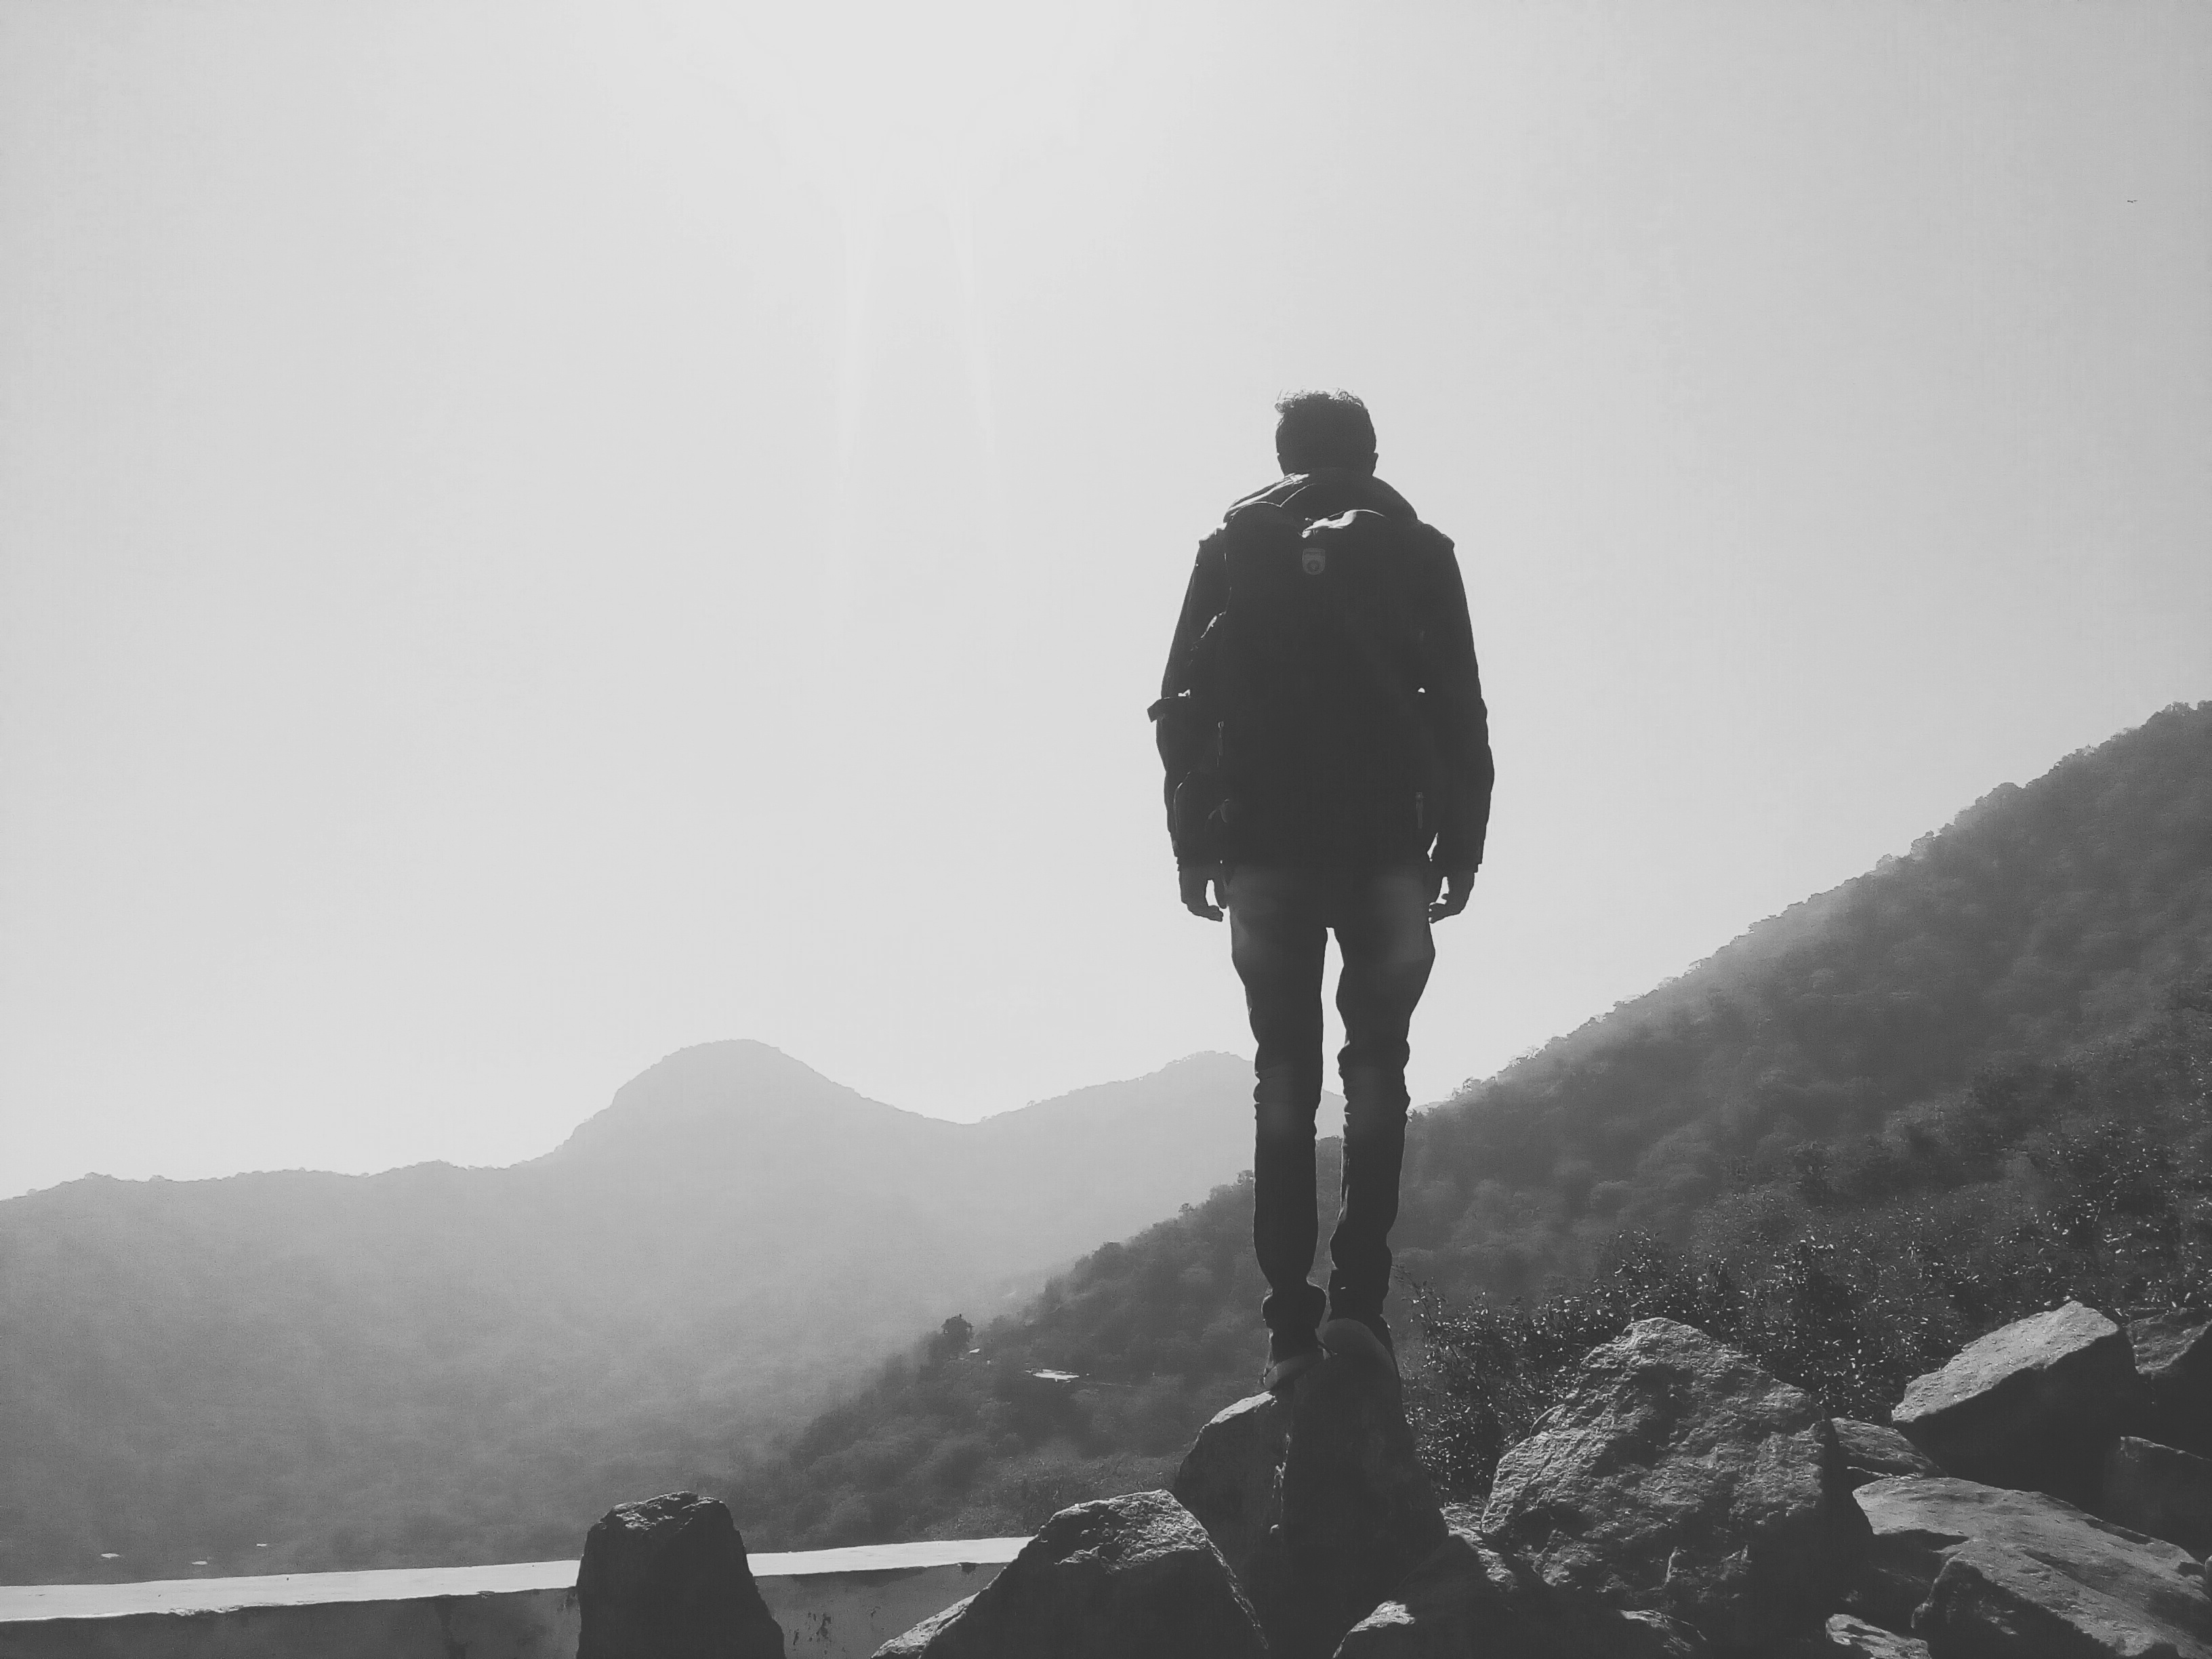
man, landscape, nature, silhouette, walking, person, mountain, black and white, fog, mist, hiking, white, photography, boy, adventure, backpack, mountain range, foggy, travel, recreation, hiker, hike, action, black, monochrome, summit, climb, trees, rocks, outdoors, daylight, mountains, exploration, adult, monochrome photography, atmospheric phenomenon, mountainous landforms